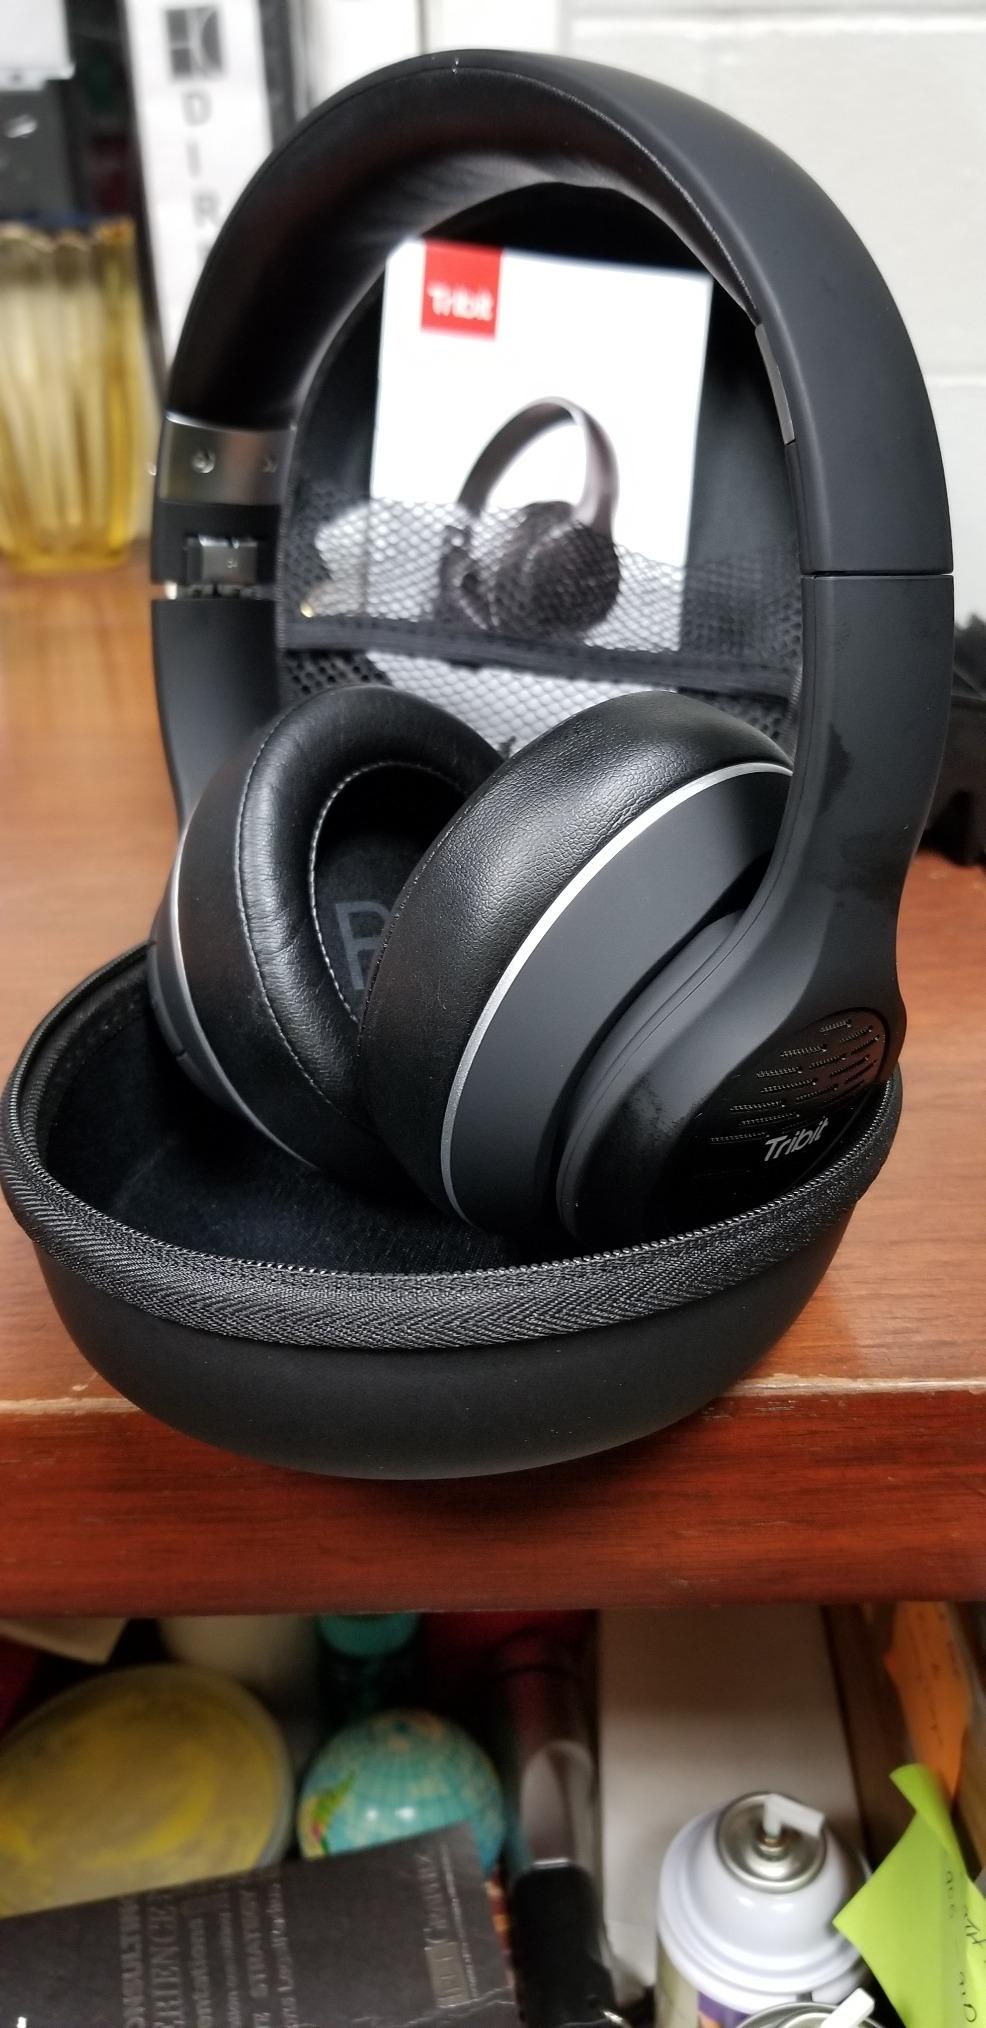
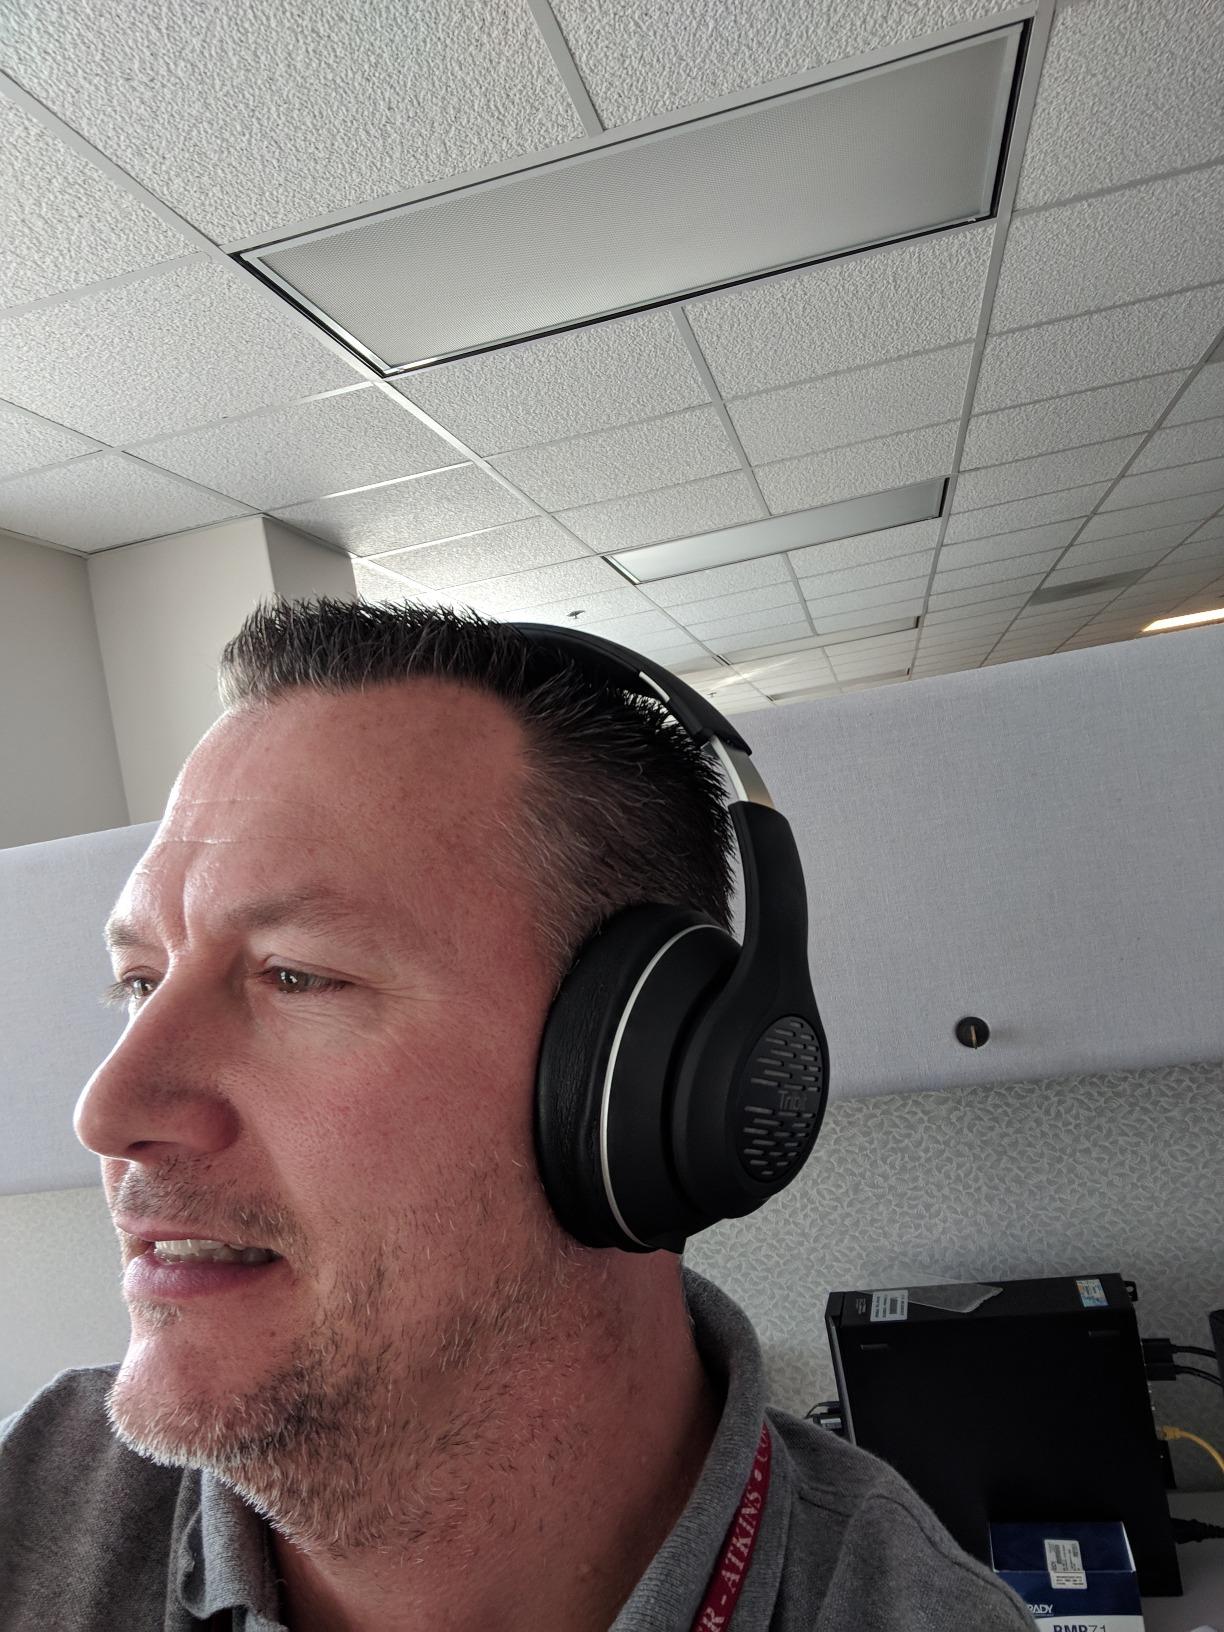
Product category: headphones
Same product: yes